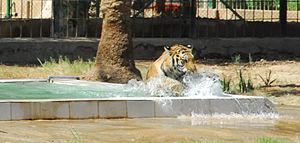
Bagdad ou Baghdad est la capitale de l’Irak et de la province de Bagdad. Elle est située au centre-Est du pays et est traversée par le Tigre. Ses habitants s'appellent les Bagdadiens.
Le zoo de Bagdad est un parc zoologique créé en 1971 et situé à Bagdad.